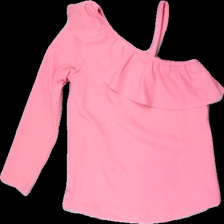
View: front
Type: Top
Category: Children
Brand: Lindex
Colors: Pink
Material: 82% polyester 18% cotton
Cut: Regular
Size: 128
Season: All
Smell: Minor
Price range: <50
Recommended usage: Export